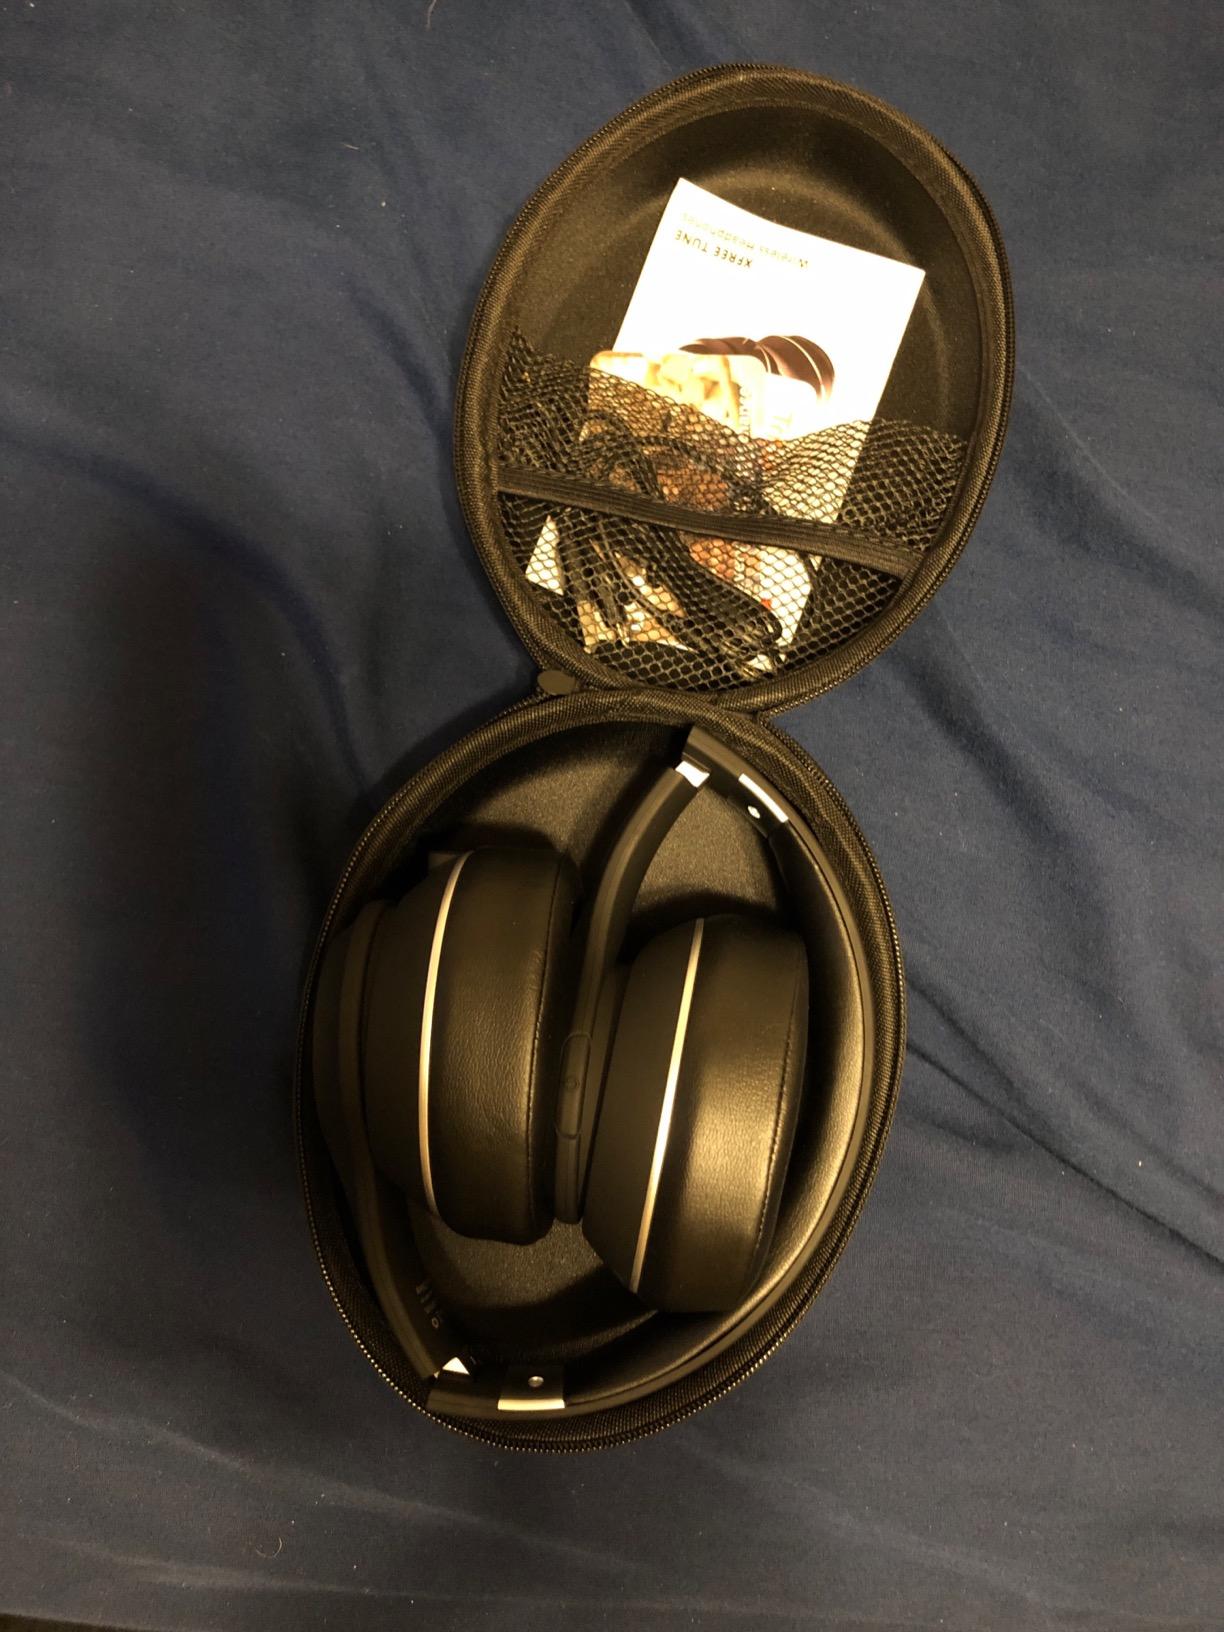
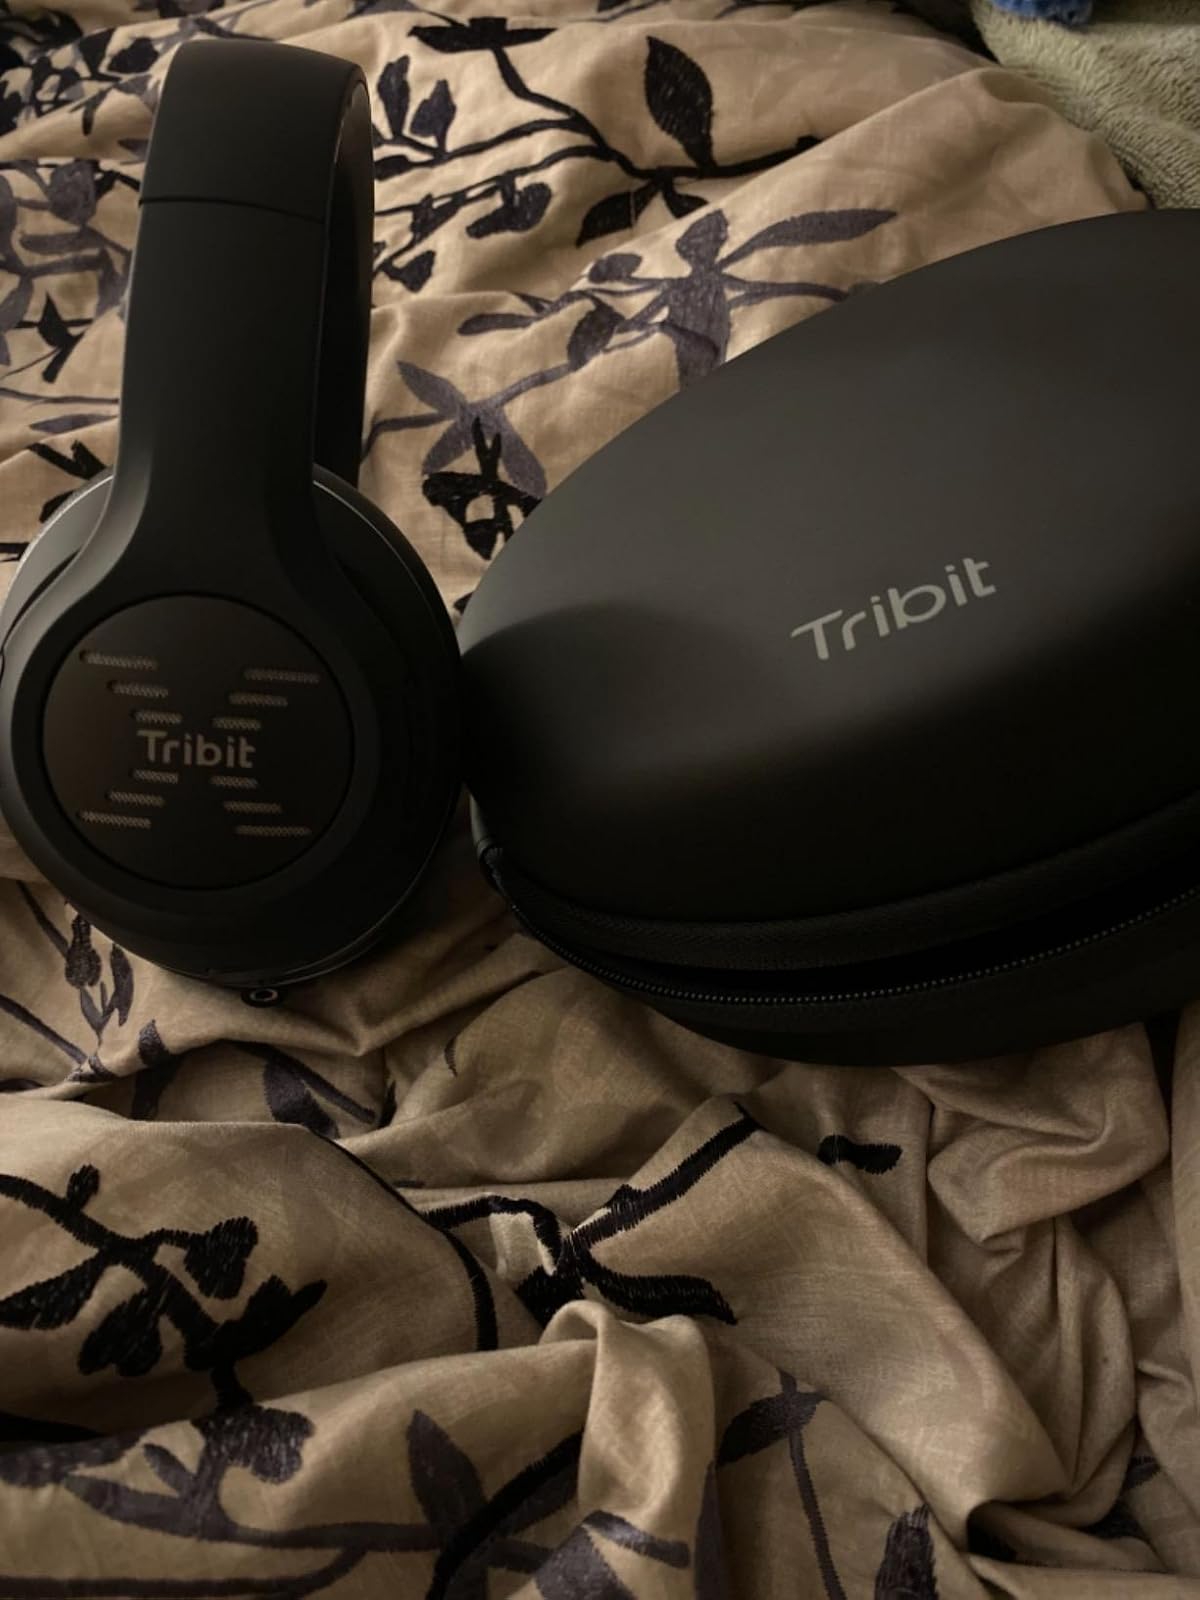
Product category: headphones
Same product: yes